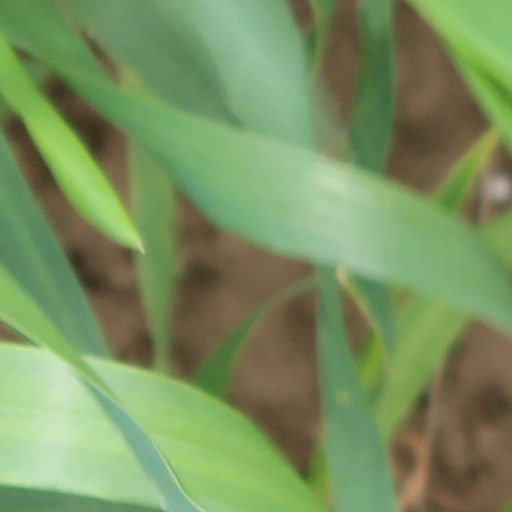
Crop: wheat